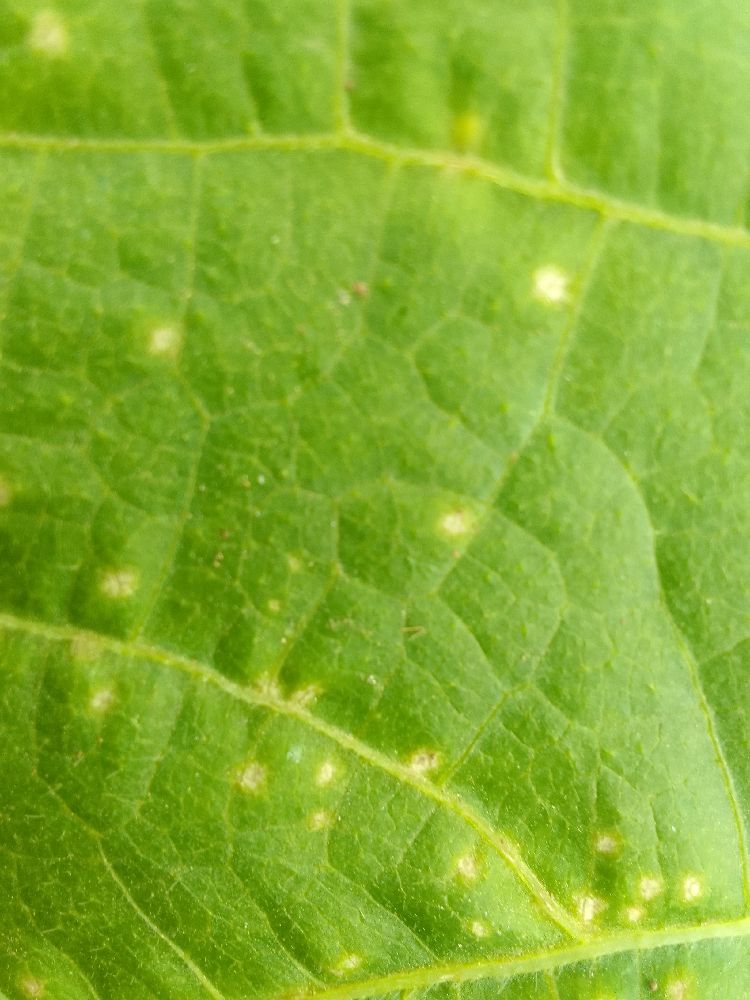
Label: rust